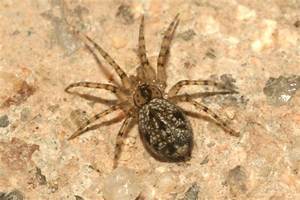
Label: ragno